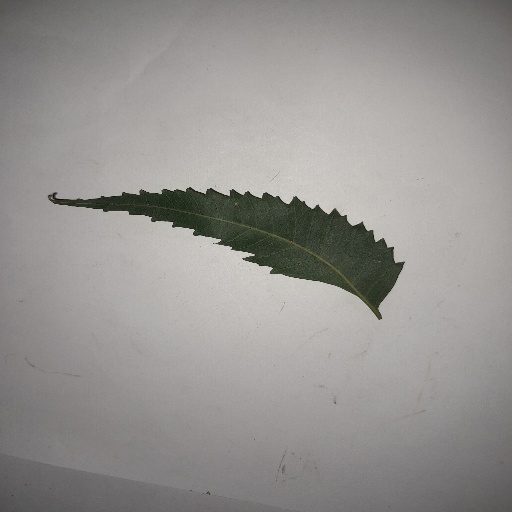
Species: Neem
Leaf condition: Healthy Leaf